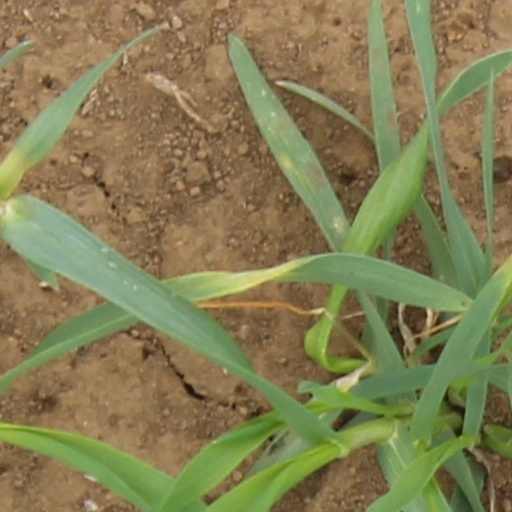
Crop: wheat